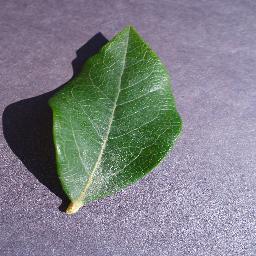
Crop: blueberry
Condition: healthy